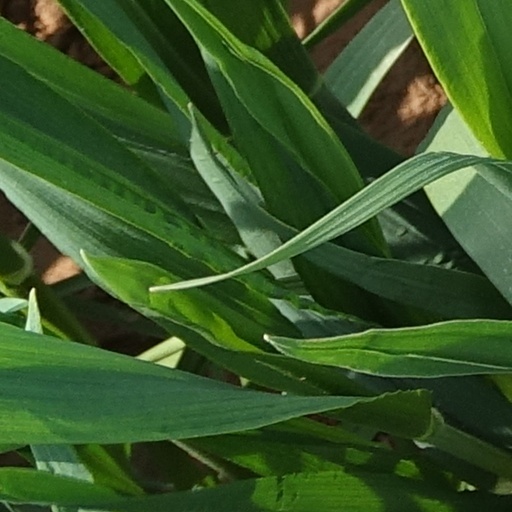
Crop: wheat